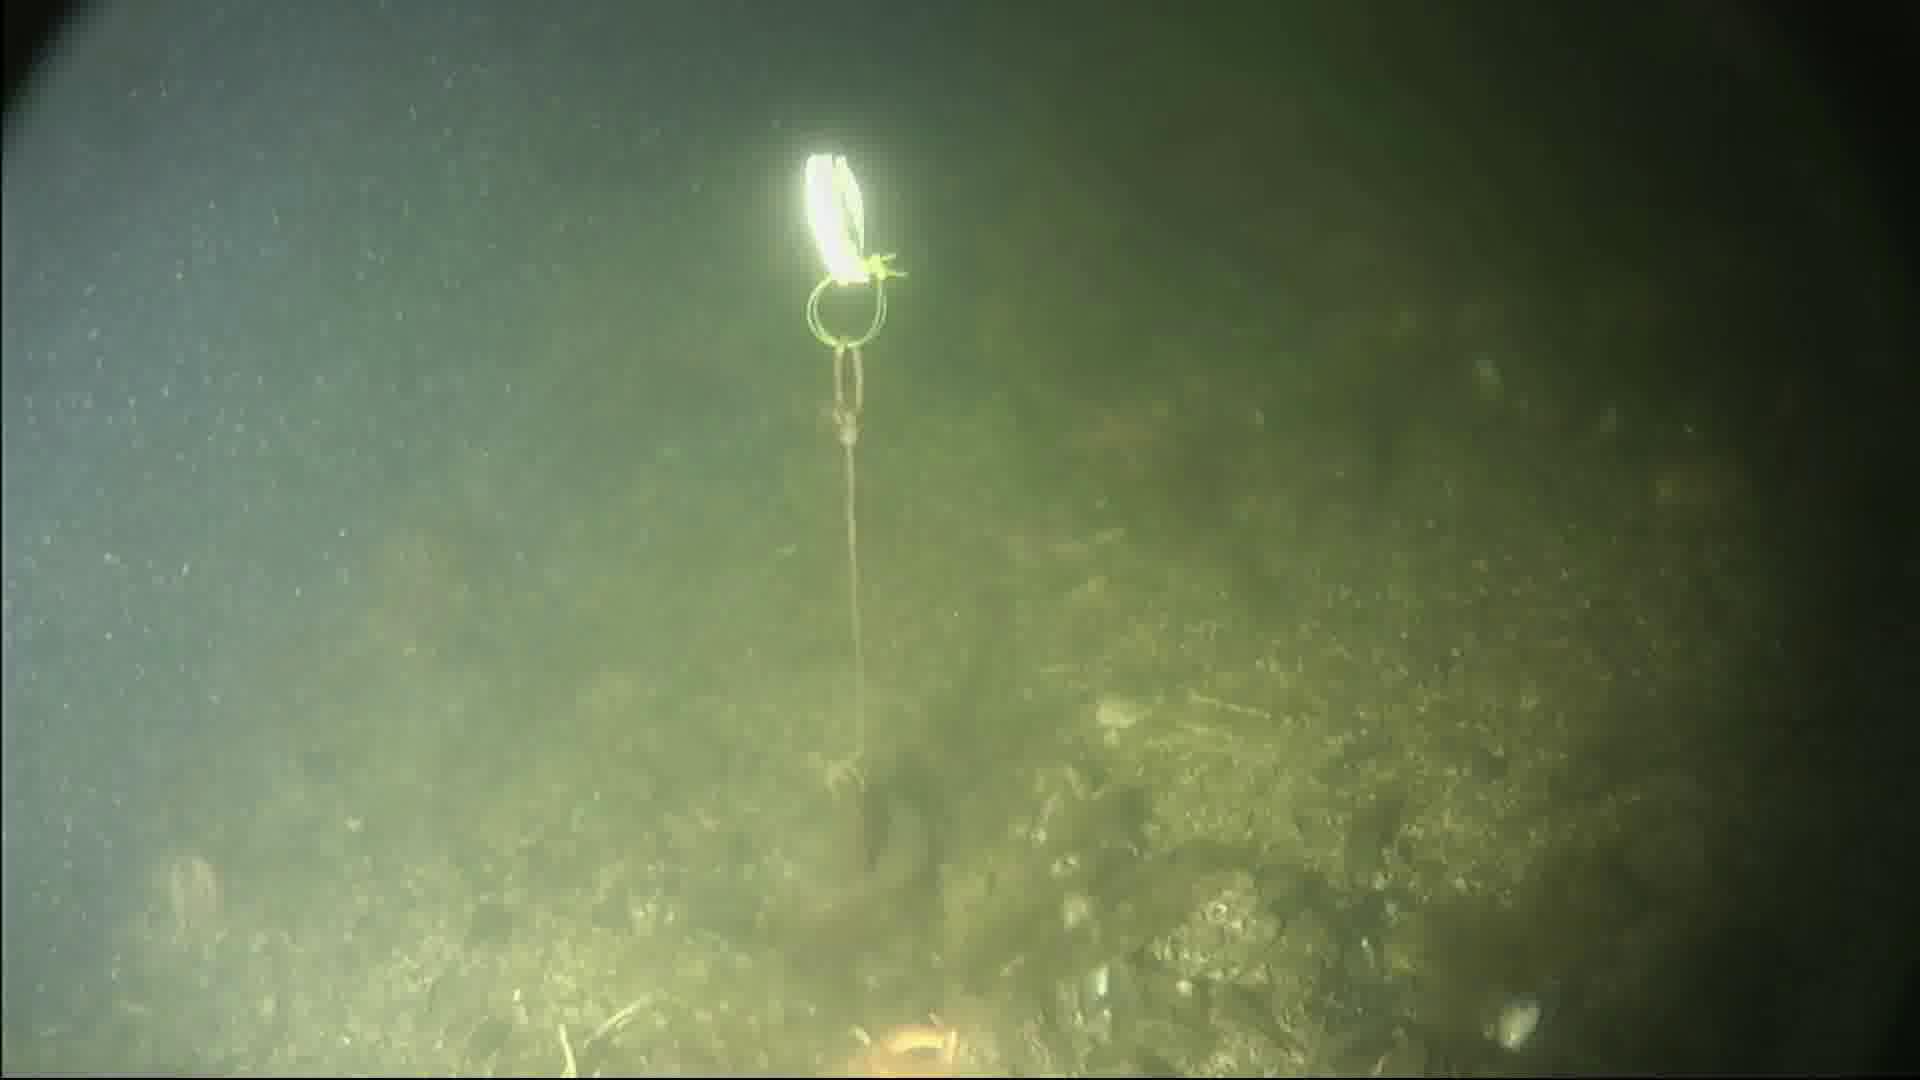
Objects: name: starfish